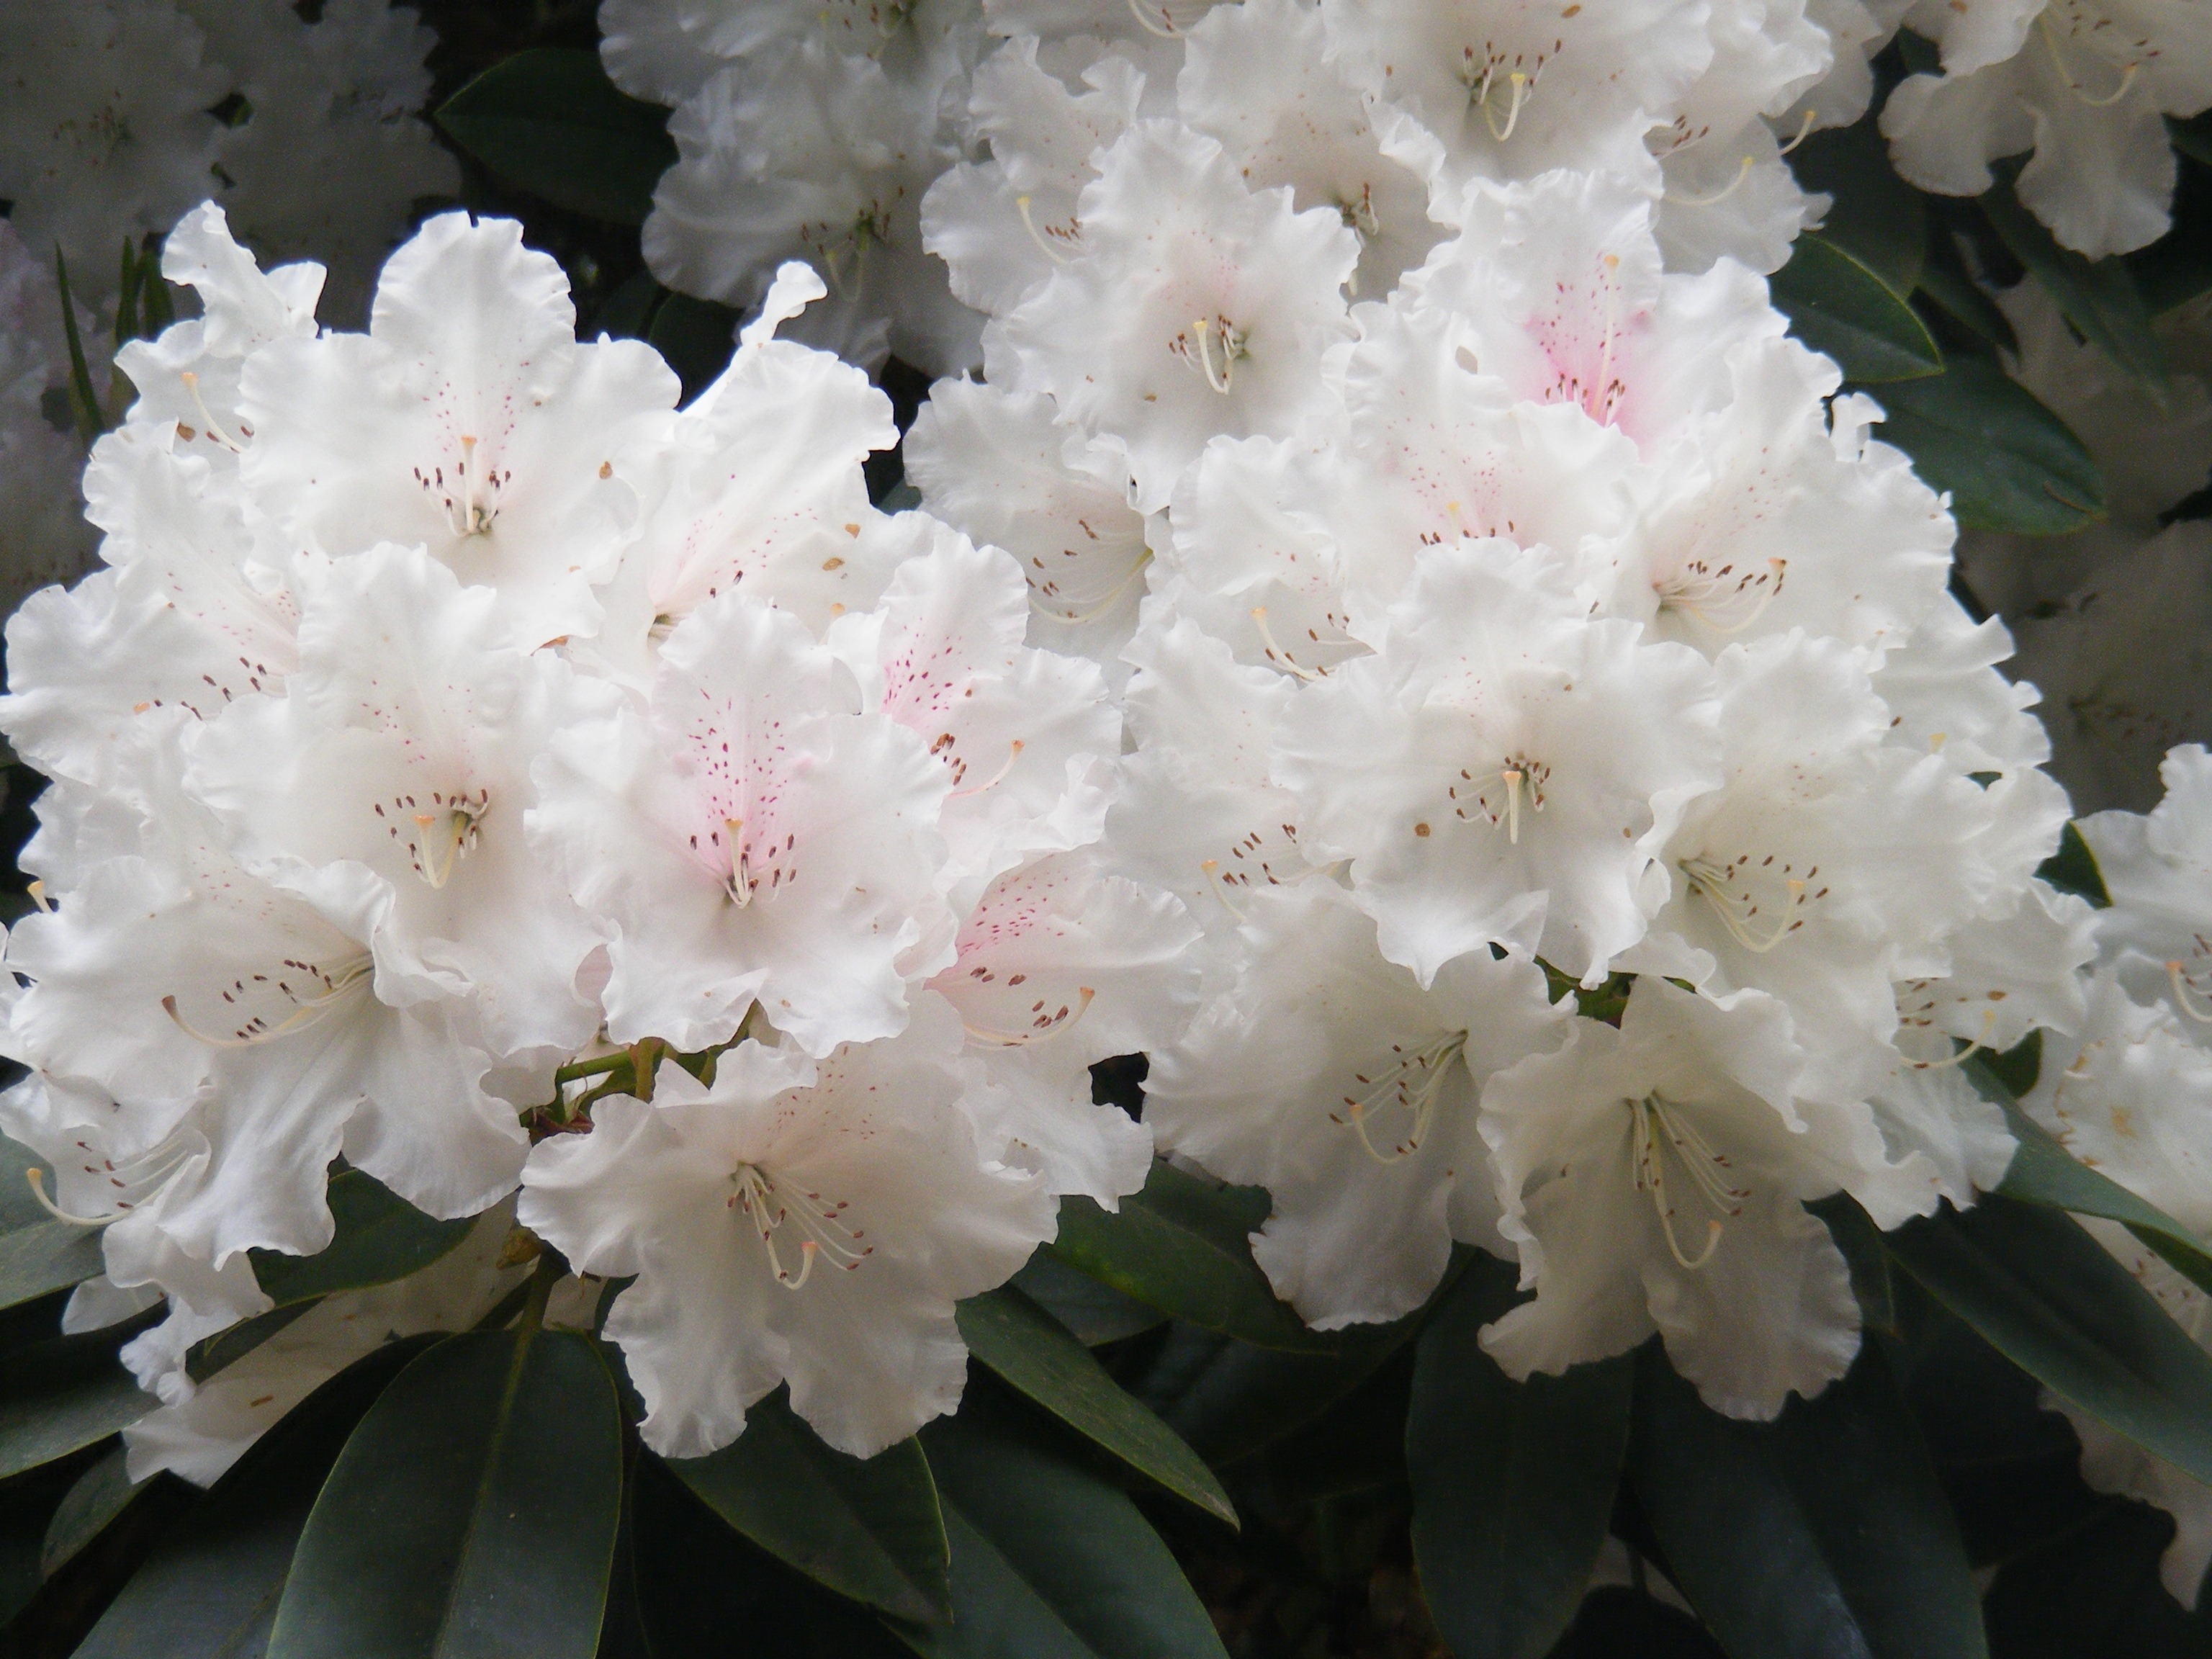
blossom, plant, stem, leaf, flower, petal, bloom, floral, environment, herb, natural, evergreen, botany, agriculture, botanical, wildflower, outdoors, vegetation, shrub, rhododendron, horticulture, organic, flowering plant, woody plant, land plant